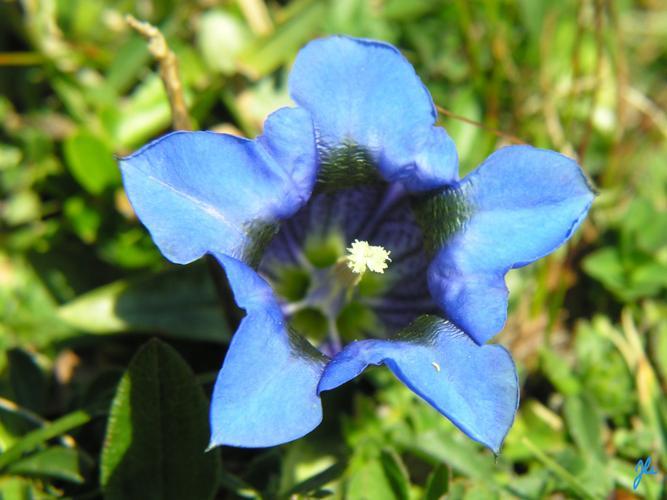
Label: stemless gentian